Adcom Systems

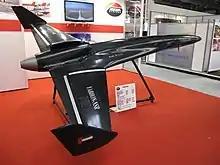
Adcom Yabhon N Series drone at the 2013 Paris Air Show.

Adcom began producing drones as early as 2002 in the United Arab Emirates. The company rose to the challenge of producing unmanned combat aerial vehicle (UCAV) for the United Arab Emirates Air Force as a result of the United States denying the sale of General Atomics MQ-9 Reaper technology.